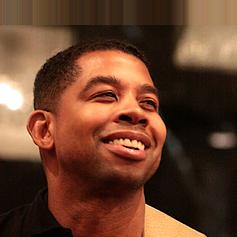
Age: 45